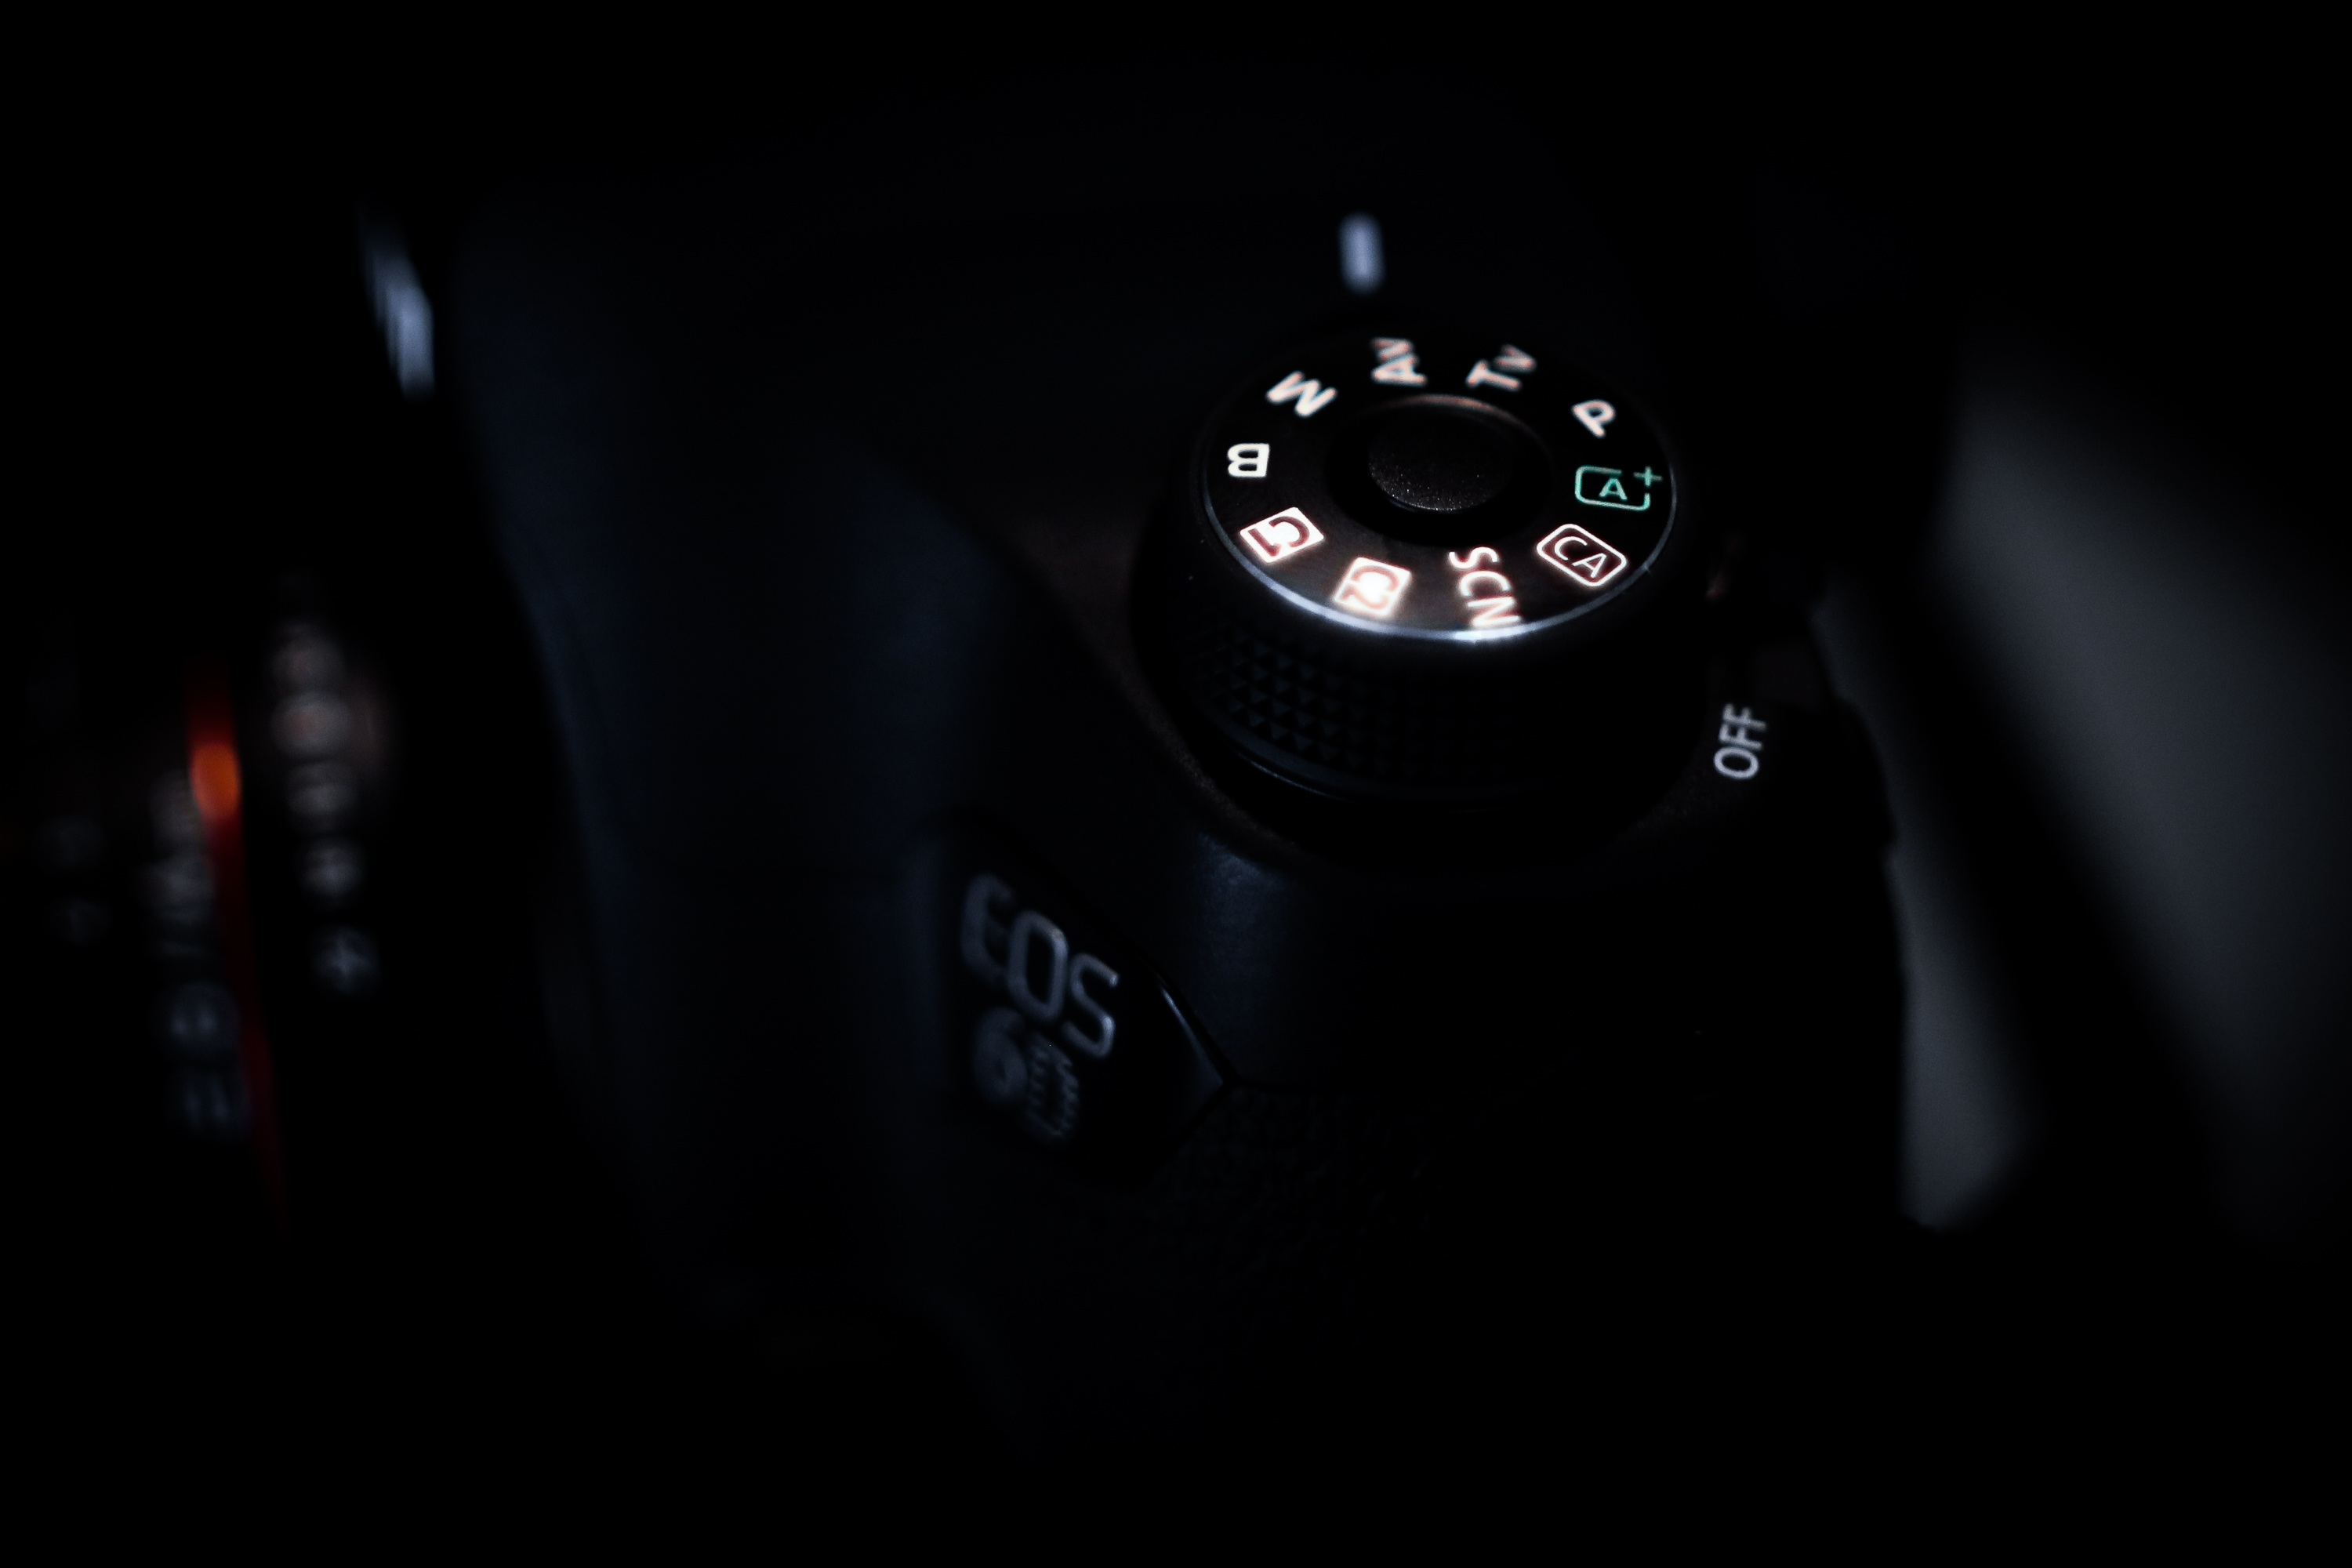
light, camera, photography, photographer, dark, canon, darkness, black, the background, photo equipment, computer wallpaper